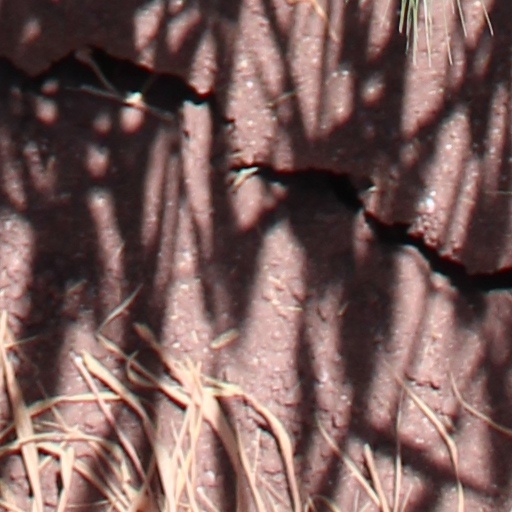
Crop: wheat